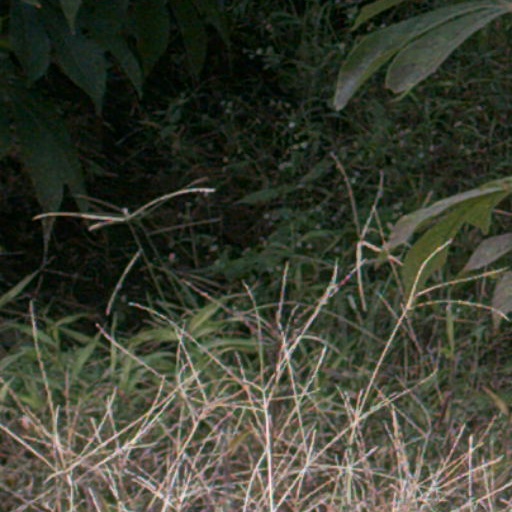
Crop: cassava